2012 Lamma Island ferry collision

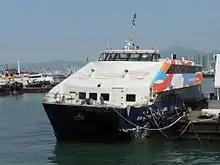
"Sea Smooth" after the collision, showing damage on the left bow

The accident involved a Hong Kong & Kowloon Ferry-operated passenger ferry, "Sea Smooth" (海泰號), and a Hongkong Electric Company-owned vessel, "Lamma IV" (南丫四號), with 121 passengers and 3 crew members on board. The passenger ferry was travelling from Central to Yung Shue Wan, while the Hongkong Electric Company vessel was travelling from Lamma Island to Central. Passengers on "Lamma IV" were on a one-day tour organised by the company, and were headed to Central for the fireworks display commemorating the National Day of the PRC following a tour of the Lamma Power Station. Participants of the tour mostly joined as families, and as a result there were a number of children among the passengers.